Post-harvest losses (vegetables)

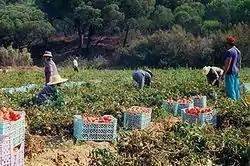
Tomato harvesting in Portugal

Fruits and vegetables are very susceptible to mechanical injury. This can occur at any stage of the marketing chain and can result from poor harvesting practices such as the use of dirty cutting knives; unsuitable containers used at harvest time or during the marketing process, e.g. containers that can be easily squashed or have splintered wood, sharp edges or poor nailing; overpacking or underpacking of containers; and careless handling of containers. Resultant damage can include splitting of fruits, internal bruising, superficial grazing, and crushing of soft produce. Poor handling can thus result in development of entry points for moulds and bacteria, increased water loss, and an increased respiration rate.